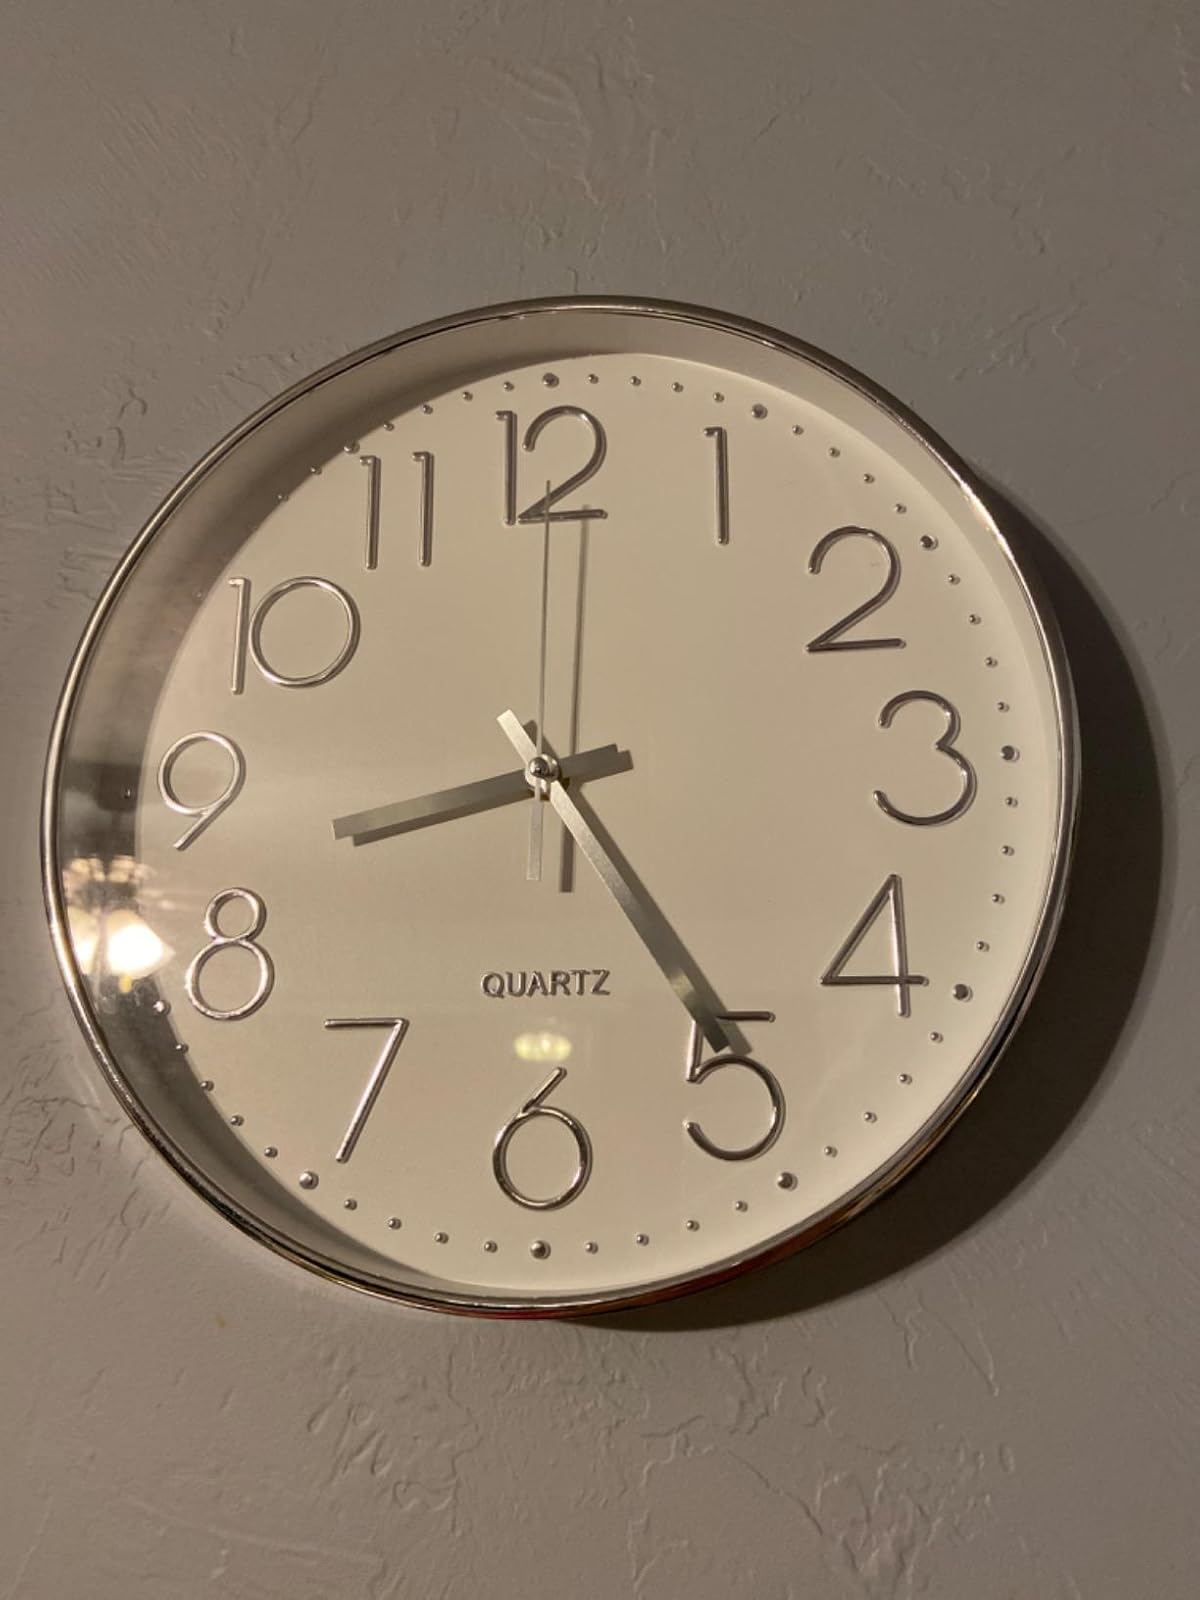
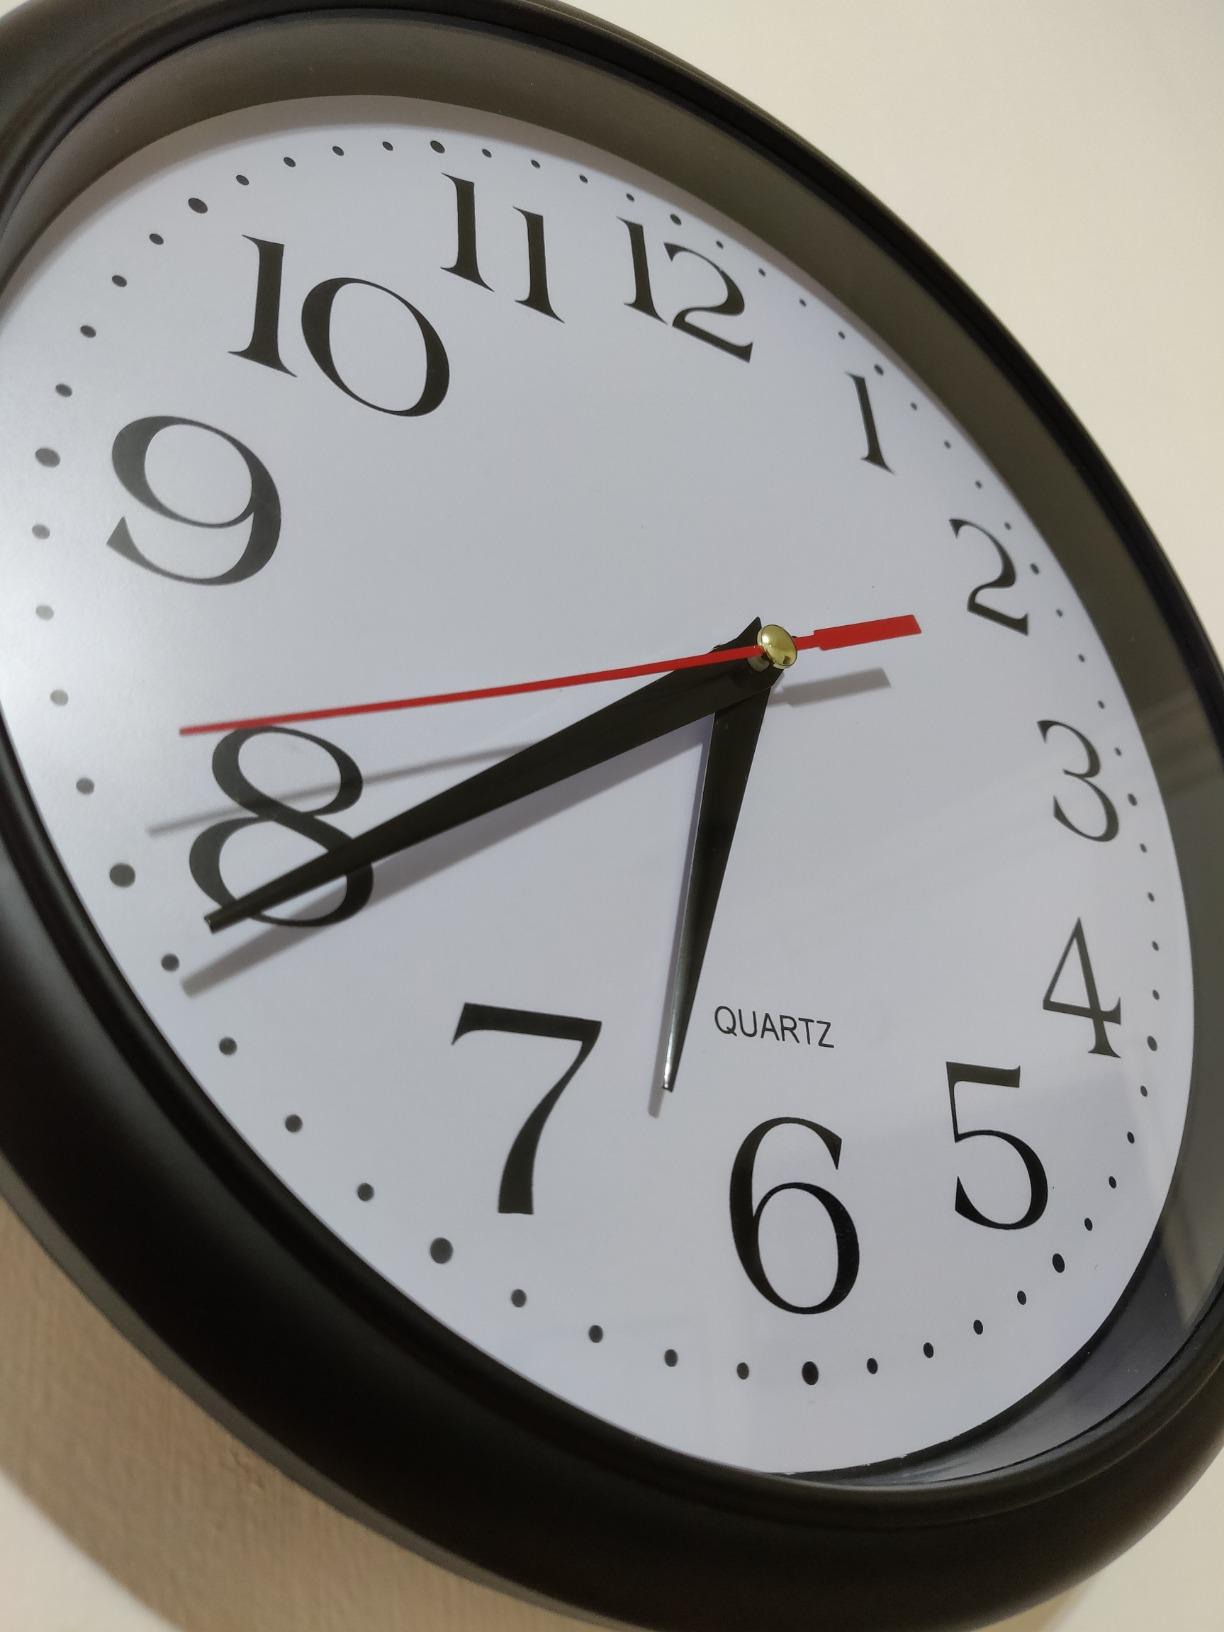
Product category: clock
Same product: no